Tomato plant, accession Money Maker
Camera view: tilt-top (135 deg); turntable rotation: 60 degrees
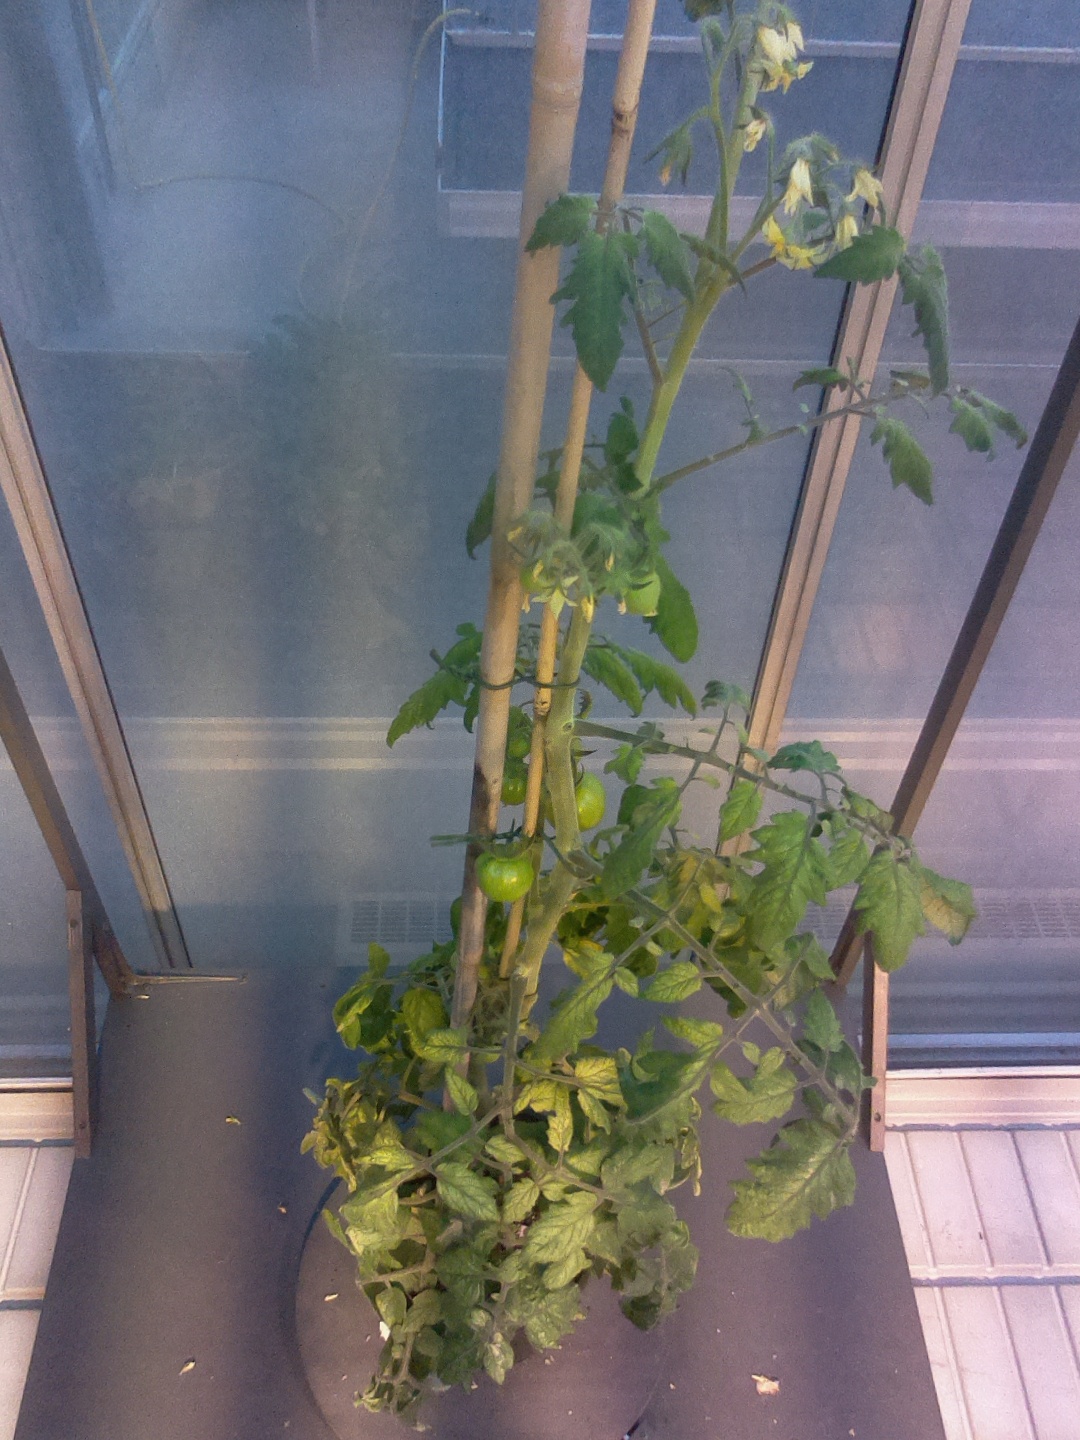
BBCH growth stage 73: 30%-40% of final fruit size